Carrousel (booklet)

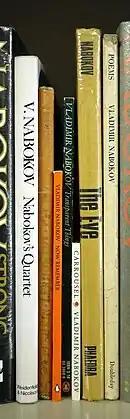
Some books by Nabokov, including the first edition of "Carrousel" (the one nominally limited to 100 copies)

The only known previous appearance of these three texts had been within the second issue of a trilingual (German, French, English) brochure, "Karussel – Carousal – Carrousel", published in Berlin in 1923 as the prospectus for "Karussel", a Russian theatre travelling to Berlin.